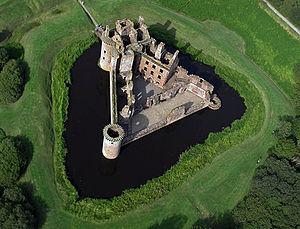
"Les châteaux écossais sont des bâtiments qui combinent fortifications et résidence, construits à l'intérieur des frontières de l'Écosse moderne. Les châteaux sont arrivés en Écosse avec l'introduction du féodalisme au XIIe siècle. Au départ, il s'agissait de constructions en motte et bailey en bois, mais beaucoup ont été remplacées par des châteaux de pierre avec un haut mur-rideau. Pendant les guerres d'indépendance, Robert le Bruce a mené une politique d'allégeance au château. À la fin du Moyen Âge, de nouveaux châteaux ont été construits, certains à plus grande échelle en tant que châteaux de "" livrée et d'entretien "" pouvant soutenir une grande garnison. L'armement de la poudre à canon a conduit à l'utilisation de ports d'armes à feu, de plates-formes pour monter des canons et des murs adaptés pour résister au bombardement.
Le château de Caerlaverock est un château du XIIIᵉ siècle de plan triangulaire et entouré de douves. Il se situe dans la réserve naturelle nationale du même nom, au sud de la ville de Dumfries, dans la région de Dumfries and Galloway dans le sud-ouest de l'Écosse.
Cette liste recense les principaux châteaux du council area du Dumfries and Galloway en Écosse.